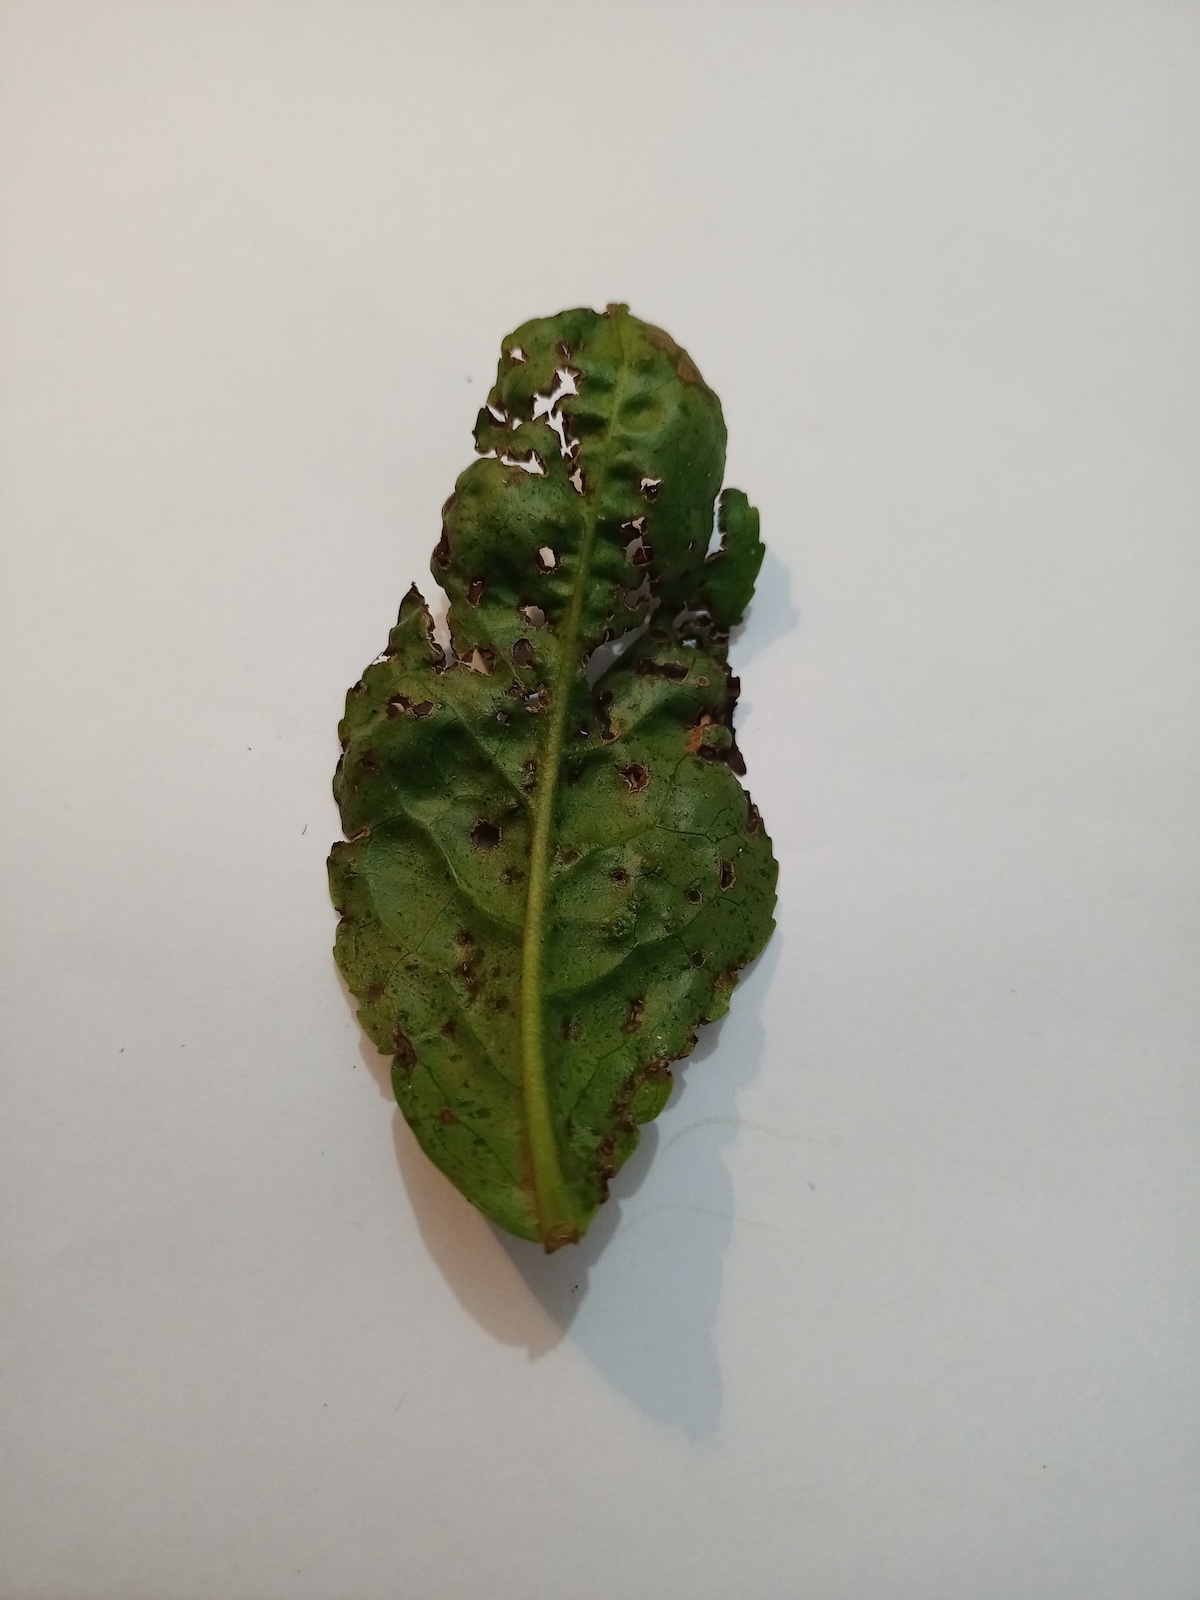
Label: Green mirid bug